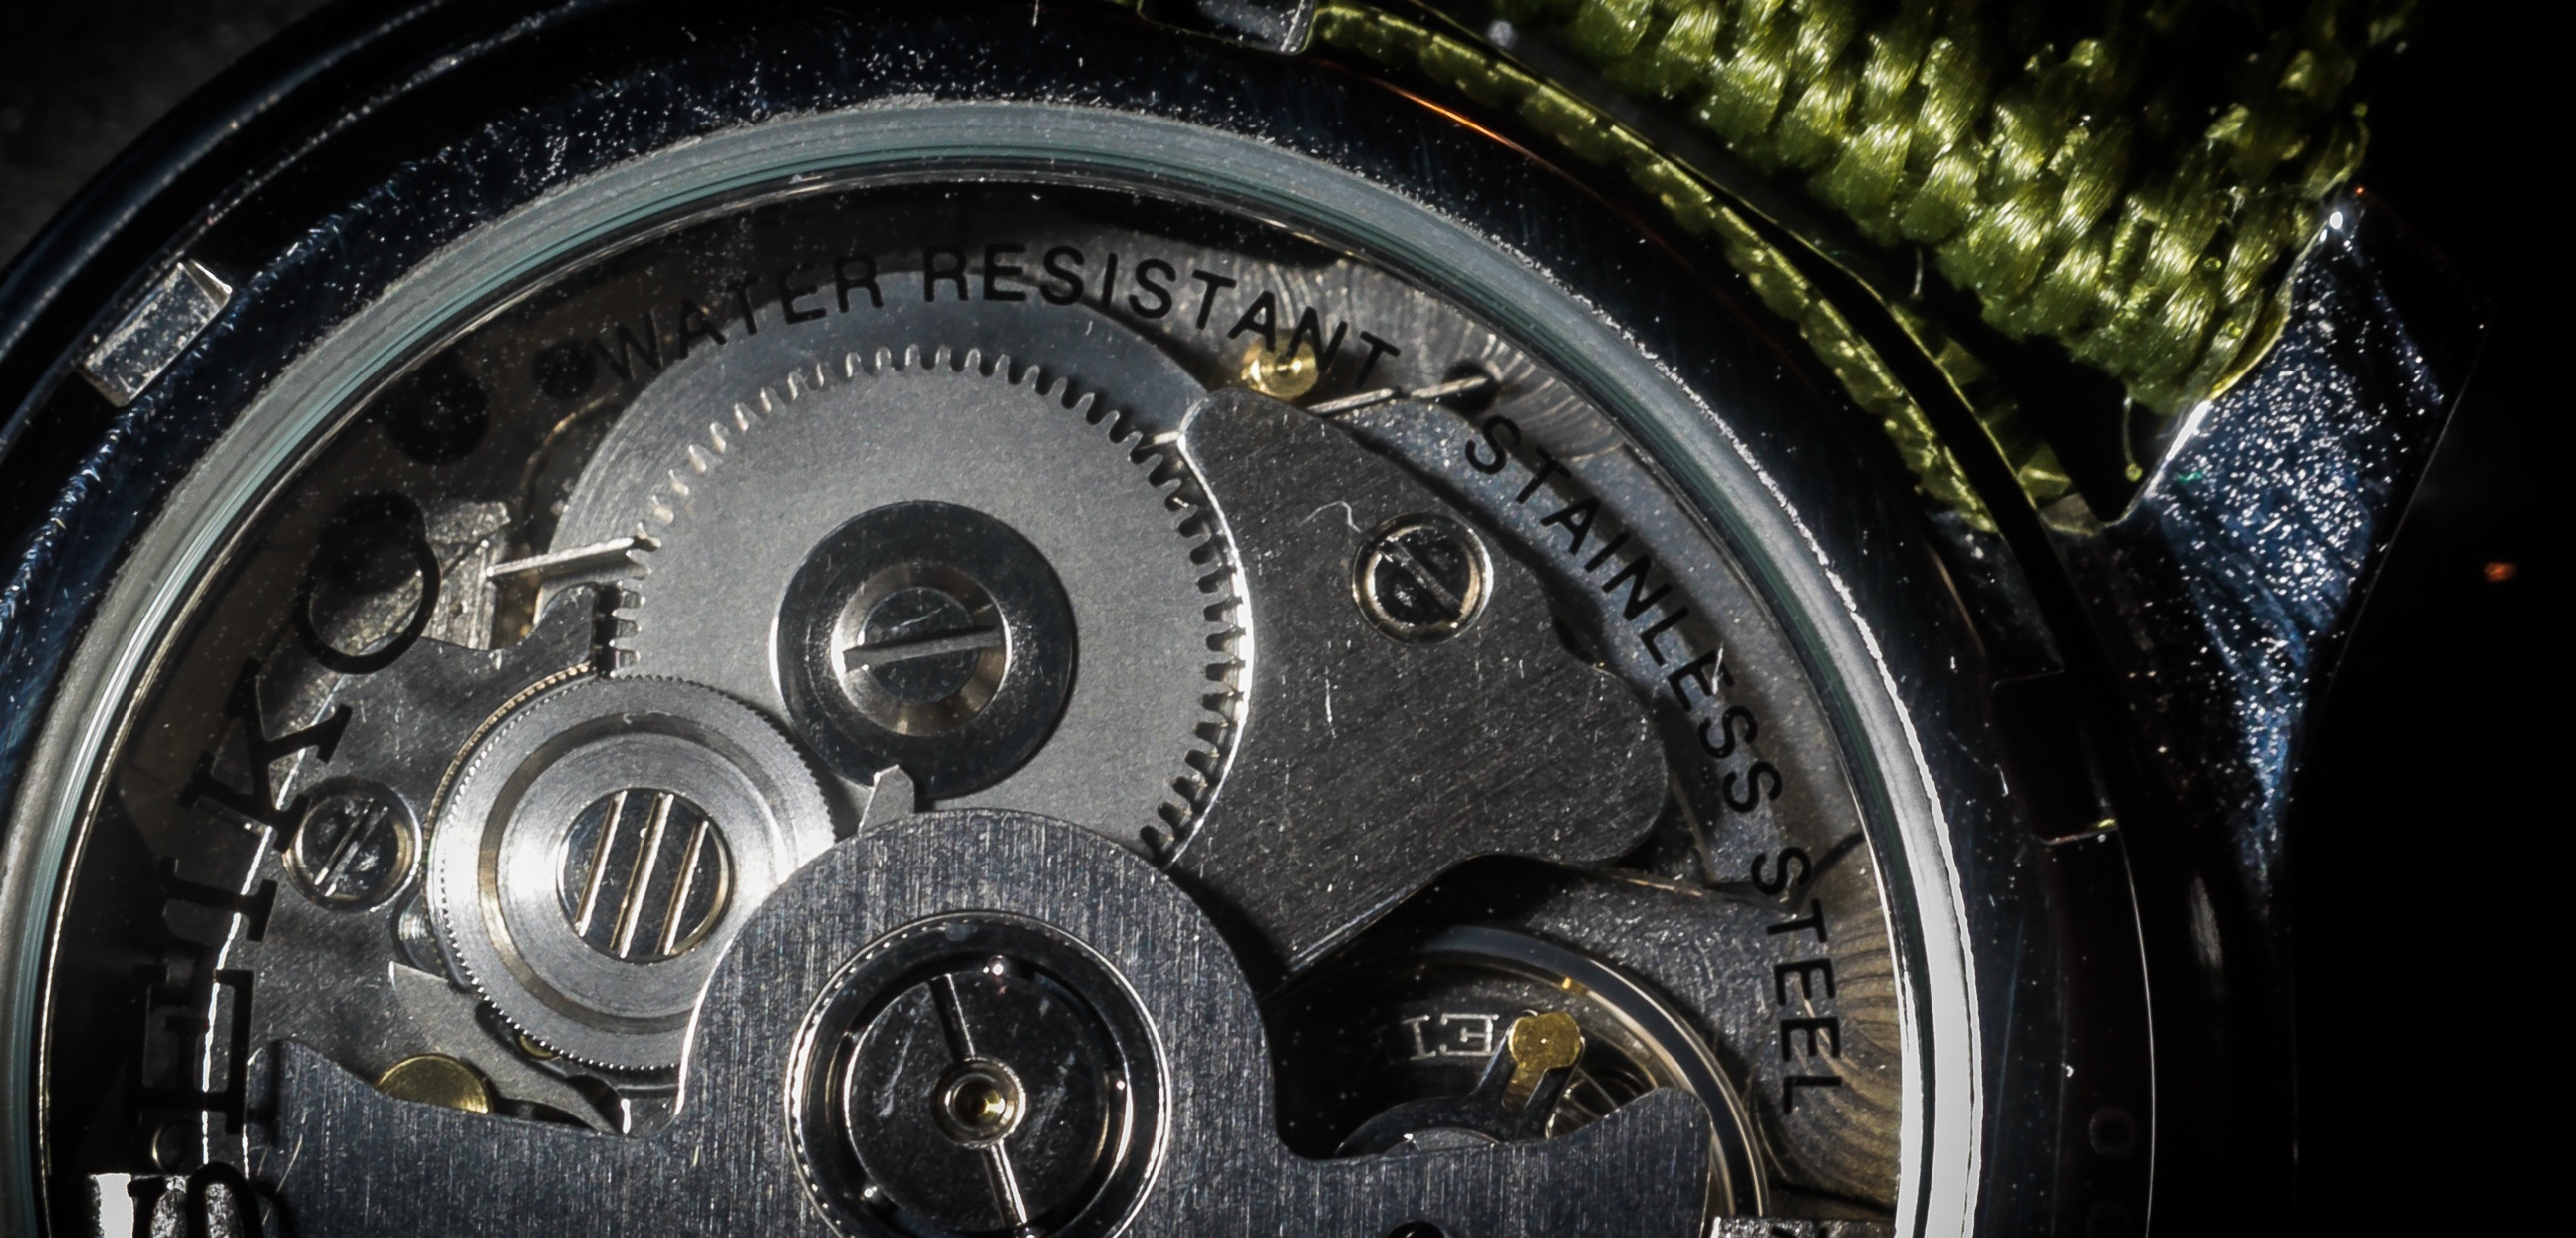
watch, car, wheel, time, analog, vehicle, spoke, gear, steering wheel, tire, minute, bumper, gears, mechanical, rim, works, stopper, second, mechanics, men's watch, automatic watch, auto part, measurement of time, passage of time, hour s, automotive exterior, automotive tire, clock mechanism, watch movements, qualifying, clock back, within hours, wind up clock